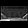
Label: Bag